Keeten-class minesweeper

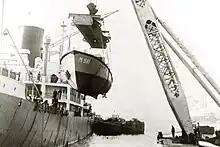
"Keeten" being unloaded in the Port of Rotterdam after transport

The three ships were decommissioned on 15 August 1951 and put on transport to The Netherlands on 2 September 1951. In February 1953 they were recommissioned as , and .